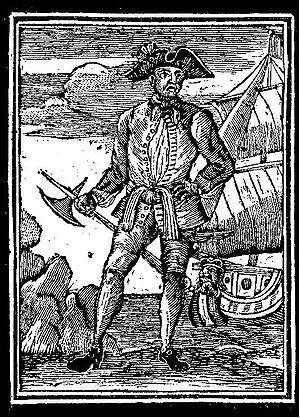
Edward England, né Edward Seegar en Irlande, est un pirate du XVIIIᵉ siècle.
Le combat d'Anjouan est une bataille navale livrée le 25 juillet 1720, près de l'île d'Anjouan, aux Comores, entre un navire pirate et un vaisseau de la British East india Company.